Somraj Maity

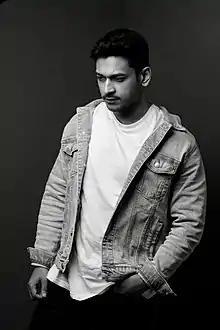

Somraj Maity (born 4 April 1994) is an Indian actor who works in the Bengali film and television industry. He is known for his portrayal of Abir in the TV serial "Ei Chheleta Bhelbheleta", a romantic drama series which aired on Zee Bangla. He has also appeared in "Piya Re", a romantic drama film directed by Abhimanyu Mukherjee.